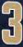
Number: 3